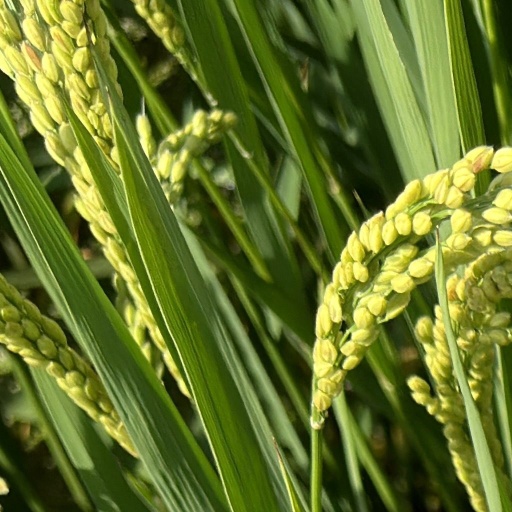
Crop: rice